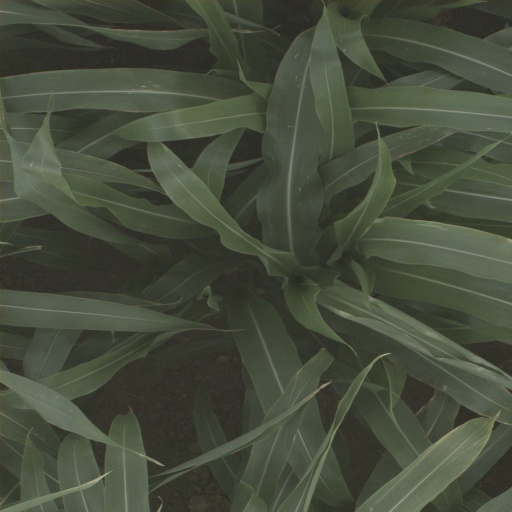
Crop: sorghum